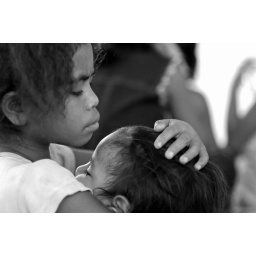
girl taking care of sleeping baby in her arms